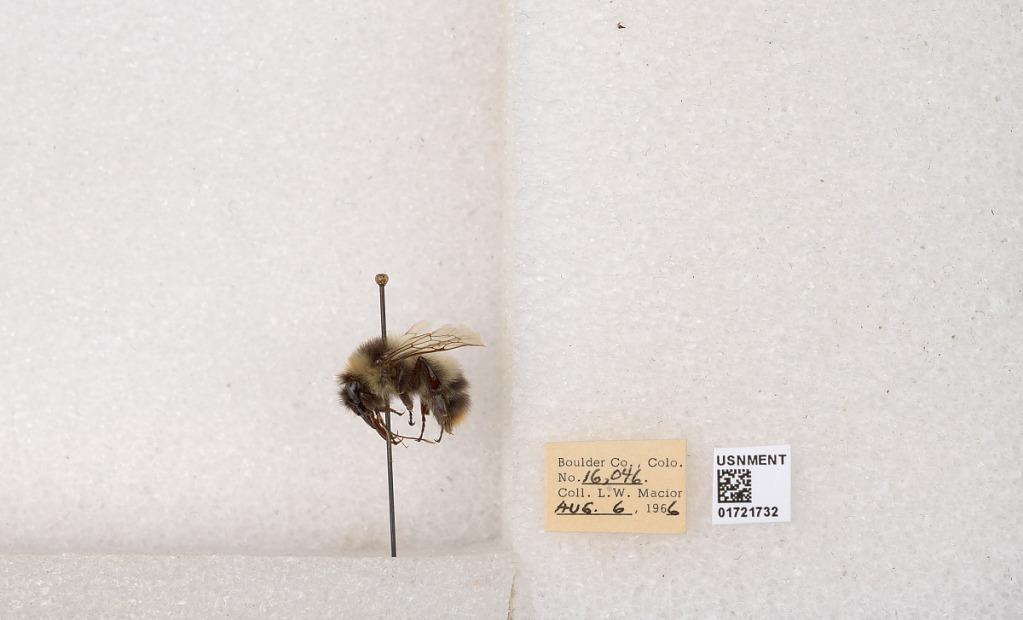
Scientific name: Bombus kirbyellus
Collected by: L. Macior
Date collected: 1966-8-6
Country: United States
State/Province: Colorado
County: Boulder
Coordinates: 40.0925, -105.358